Koumbi Saleh

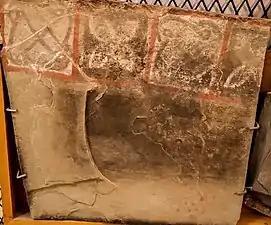
Epigraphic shale plate from Koumbi Saleh bearing religious formulae and geometric decorations exposed at the National Museum Nouakchott

The urban planning of Koumbi Saleh was complex and well-organized. Connah (2008) notes that the city was divided into two main areas: the royal palace and the commercial district. The palace was located on a raised platform and was surrounded by a moat. The commercial district consisted of a large central market and numerous smaller markets that specialized in specific goods. Insoll (1997) suggests that the layout of the city was influenced by Islamic urban planning principles, such as the use of mosques and the orientation of streets towards Mecca.